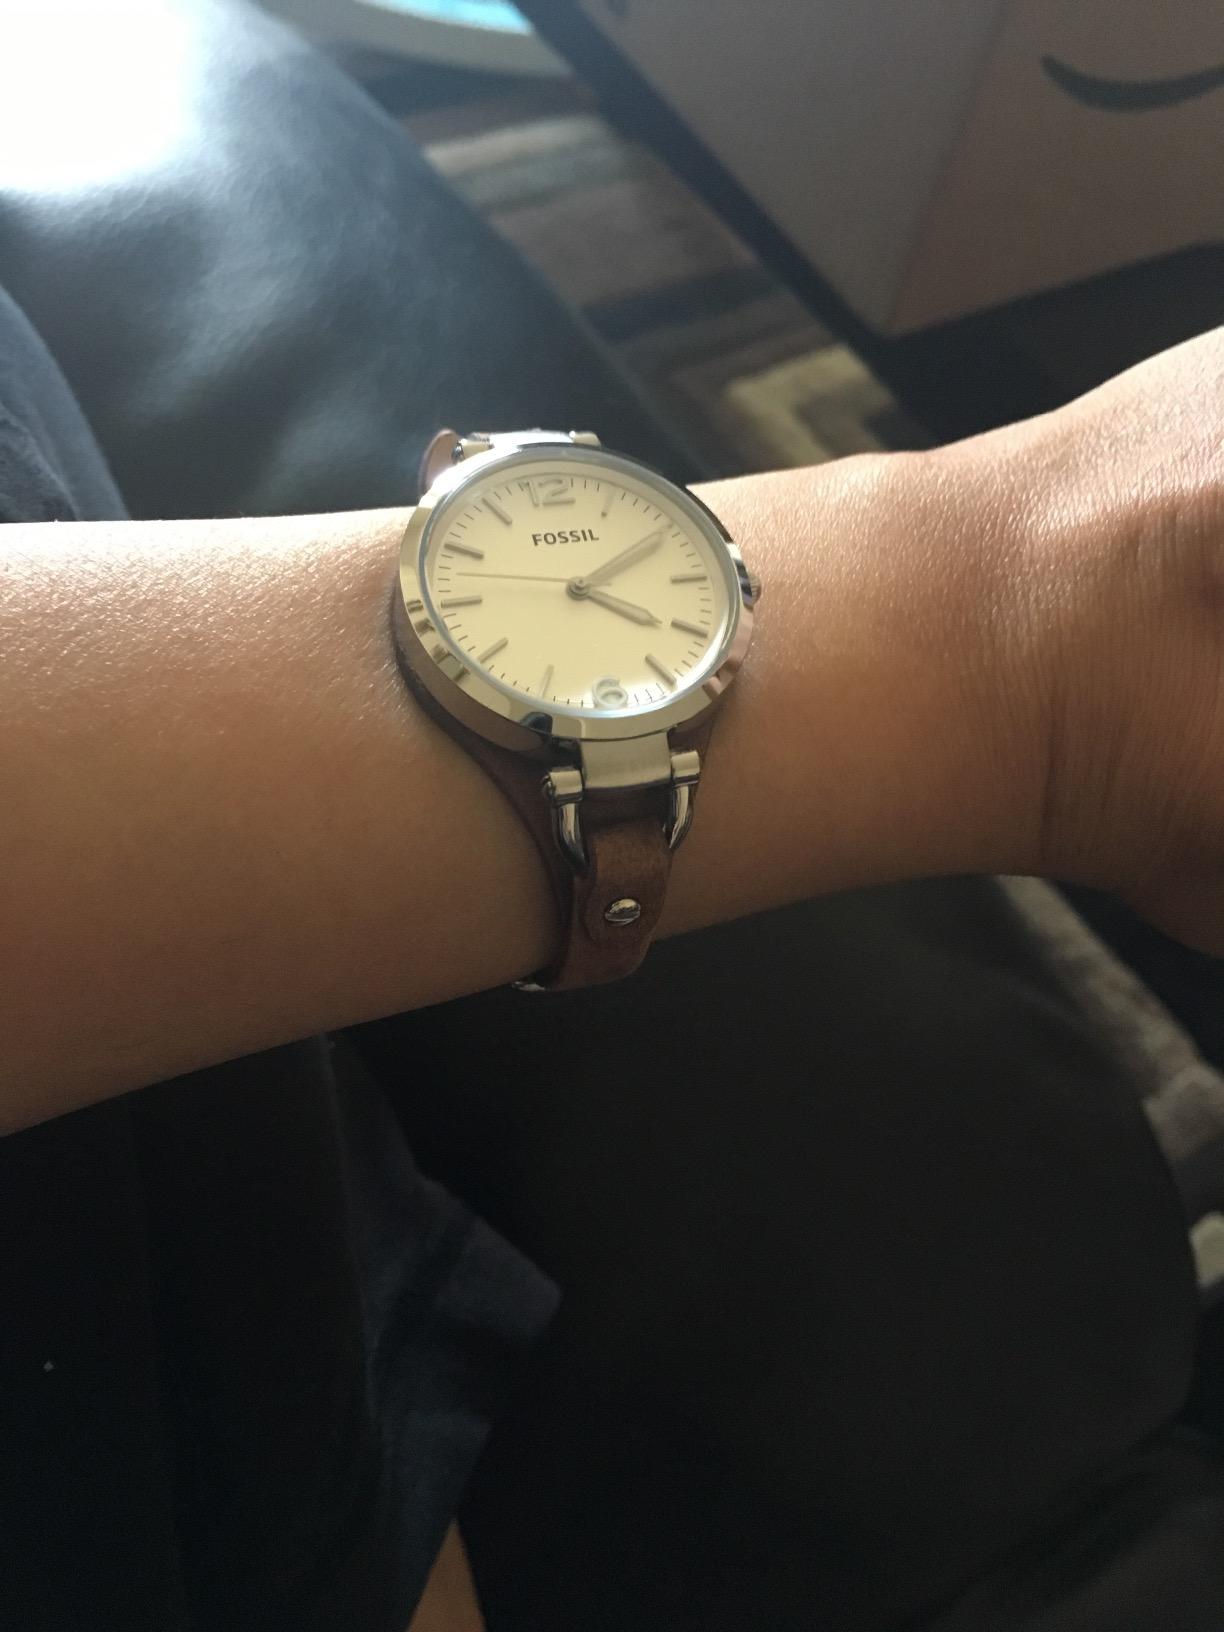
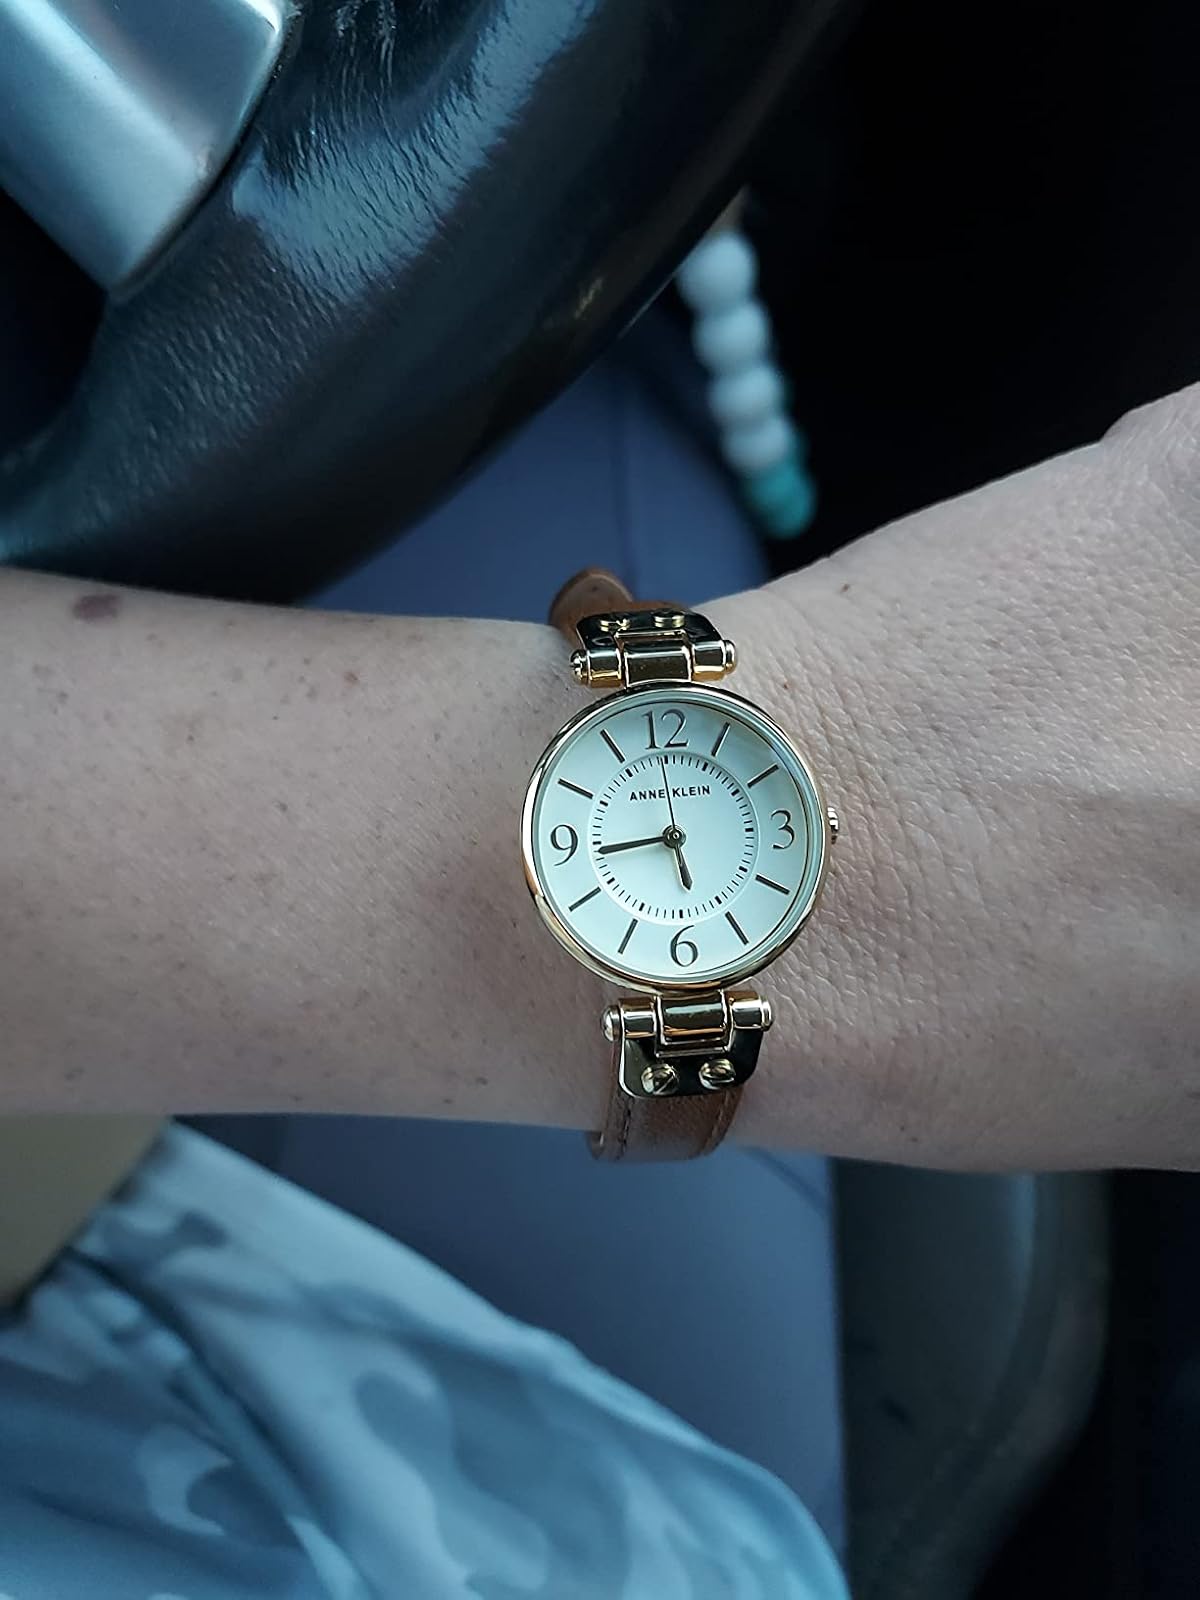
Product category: accessories_watch
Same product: no